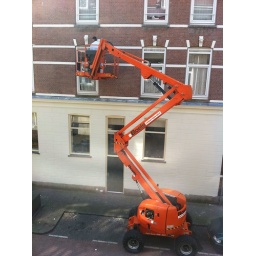
View trough window house of daughter in law in Rotterdam.